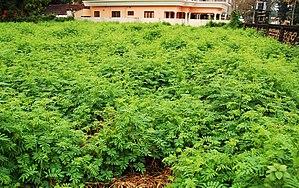
Mimosa diplotricha, la grande sensitive ou sensitive géante, est une espèce de plantes dicotylédones de la famille des Fabaceae, sous-famille des Mimosoideae, originaire des régions tropicales d'Amérique du Sud.